Question: Please indicate a possible affordance area of the baseball bat that can be used for holding
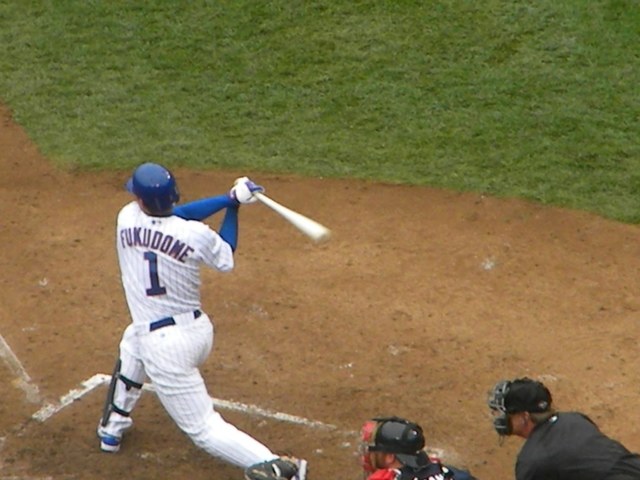
Answer: [237.763, 186.976, 287.624, 219.065]